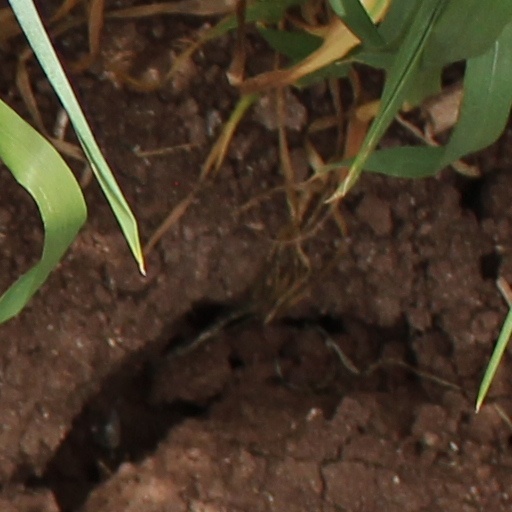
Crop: wheat